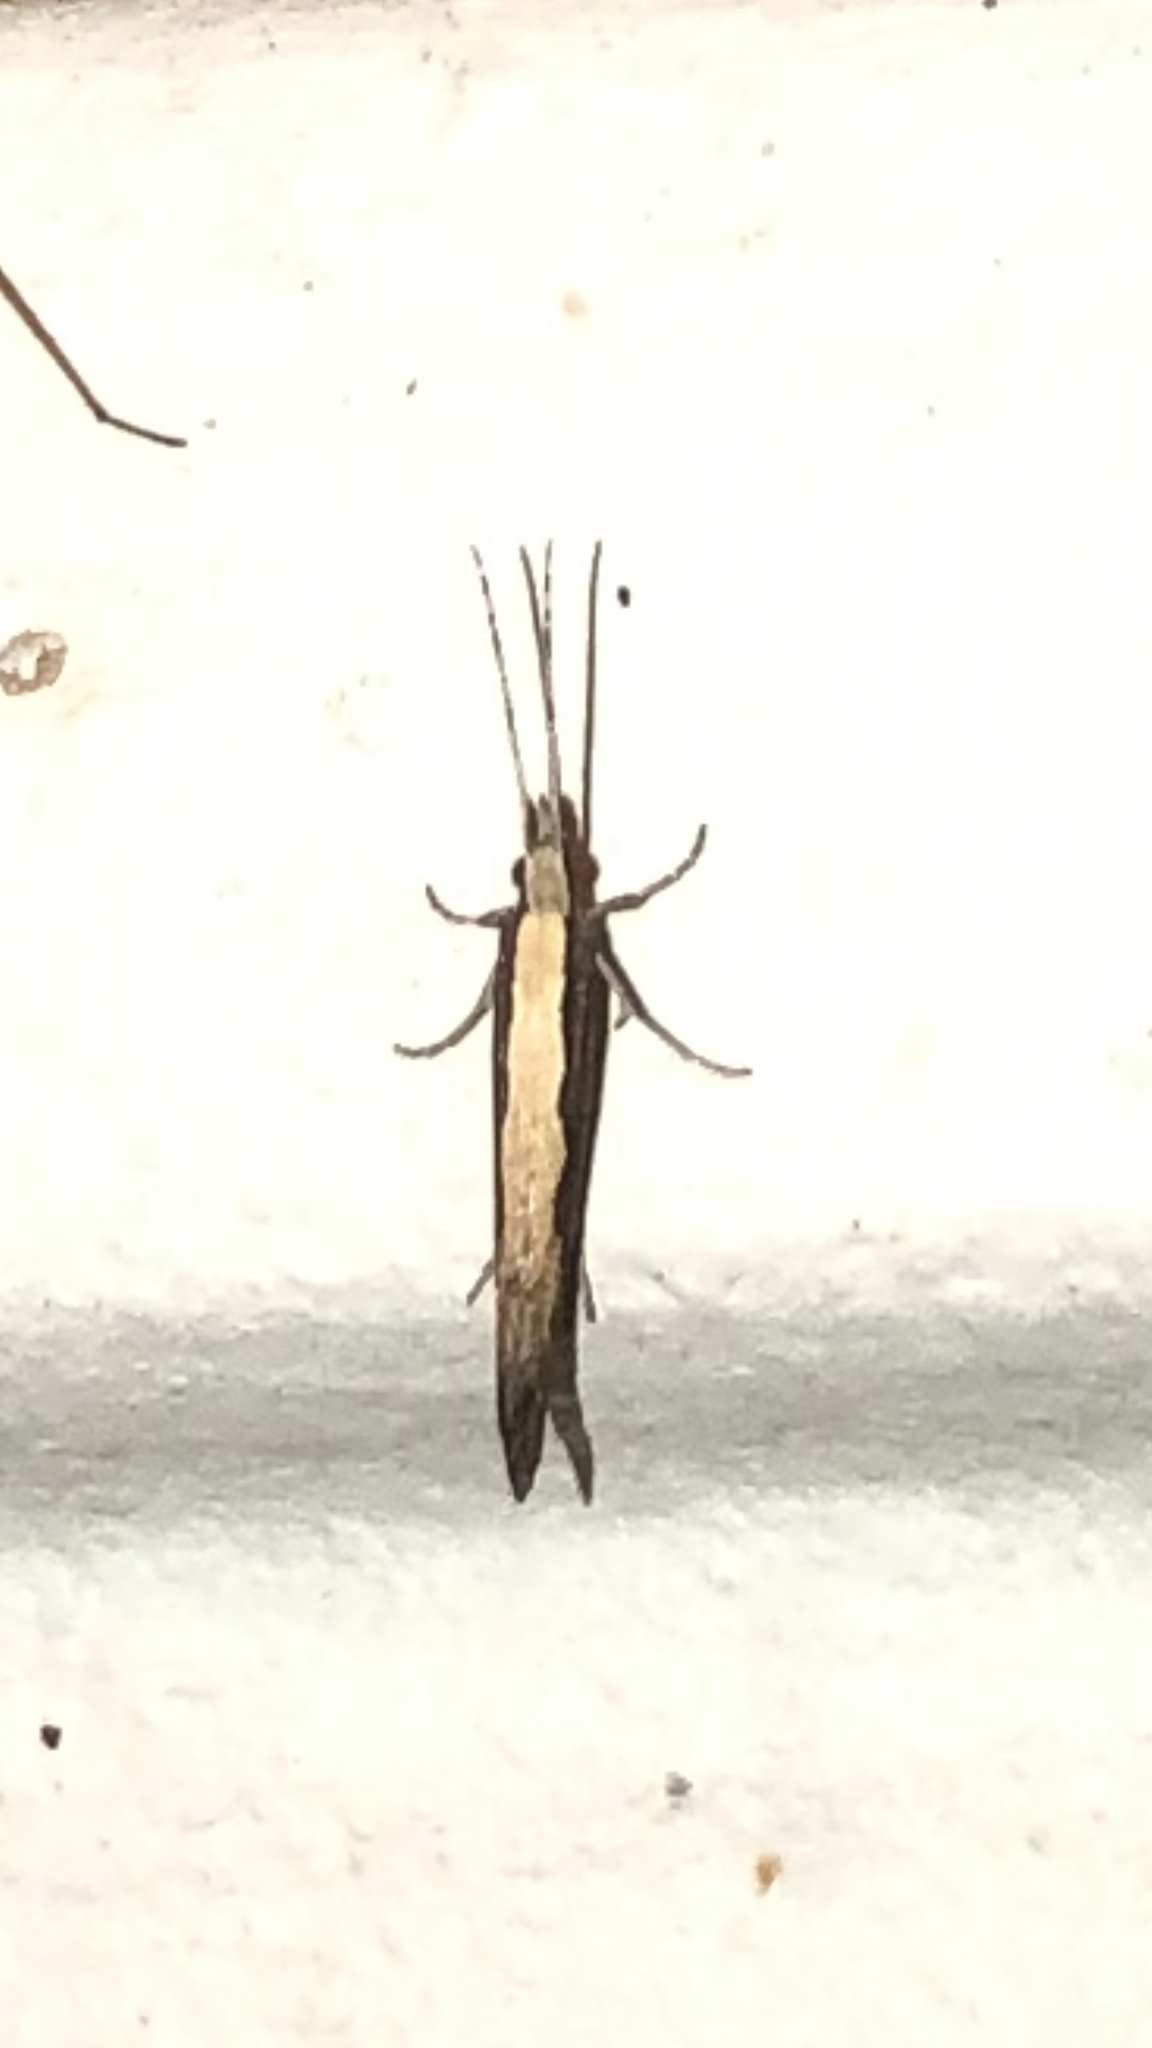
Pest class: diamondback_moth